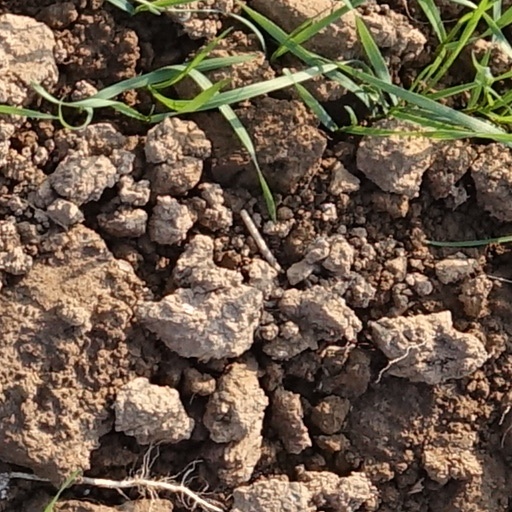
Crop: wheat